Sky Above Clouds

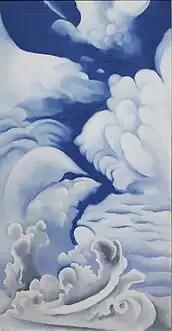
"A Celebration" (1924)

O'Keeffe had been born in 1887, in the era of the horse and buggy, and was only 16 years old when the Wright brothers made the first controlled powered airplane flights, and 37 years old when she moved into a skyscraper in New York. The post-war aviation era began in the 1950s, and with it, what became known as the Jet Age, bringing the opportunity of commercial air travel to the wider public. Despite her fear of flying, O'Keeffe took advantage of this new experience and she began to travel extensively outside the US at the age of 63, first to Mexico in 1951, Europe in 1953, followed by a trip to Peru in 1956, and finally around the world in 1959.